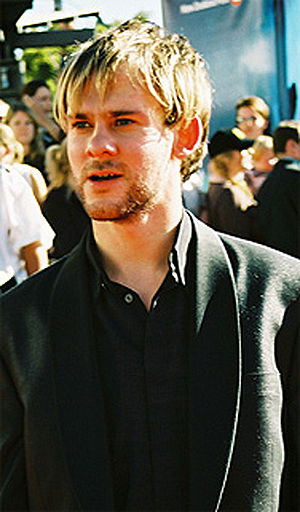
Lost (sæson 1) / Casting
Dominic Monaghan, kendt fra Ringenes Herre-filmene spillede rockmusikeren Charlie Pace.
Den første sæson af tv-serien Lost havde premiere på American Broadcasting Company 22. september 2004, og 10. januar 2005 på TvDanmark. Den består af 24 afsnit og introducerer historien om 48 overlevende der strander på en mystisk ø i Stillehavet. De tvinges til at arbejde sammen mod fraktionen af The Others, og konfronteres med øens egenskaber.